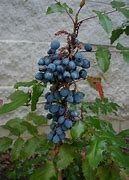
Label: grape